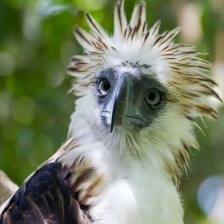
Species: HARPY EAGLE
Scientific name: HARPIA HARPYJA